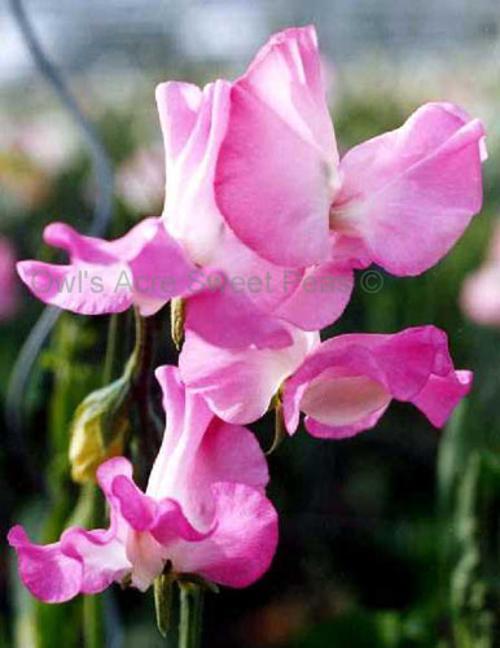
Label: sweet pea